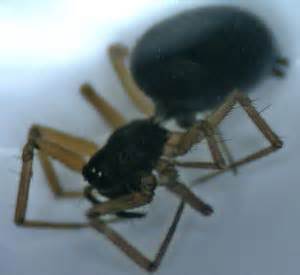
Label: ragno